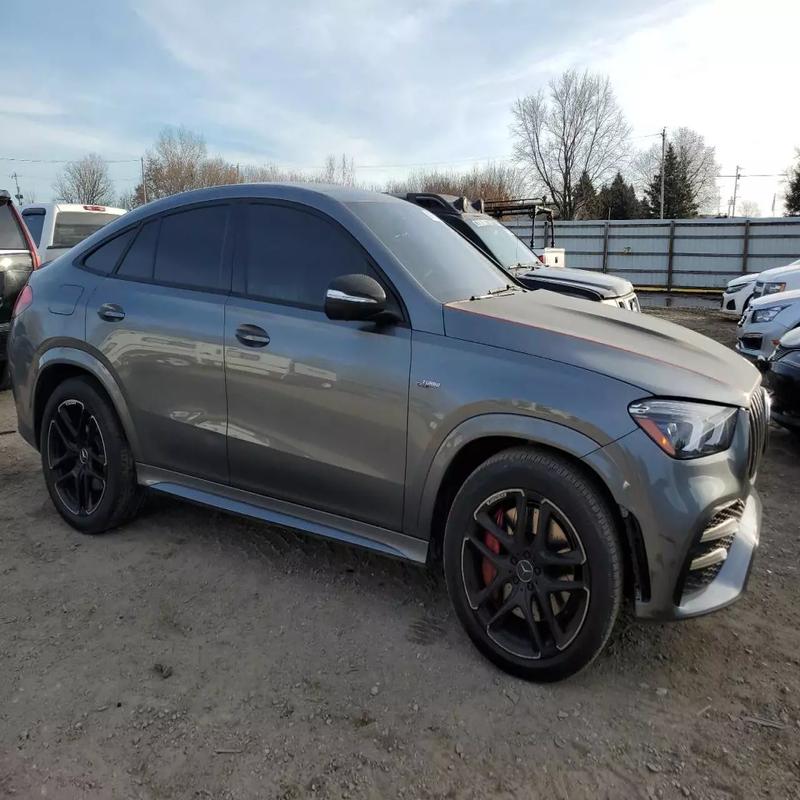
Aucun dommage détecté.
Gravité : aucun